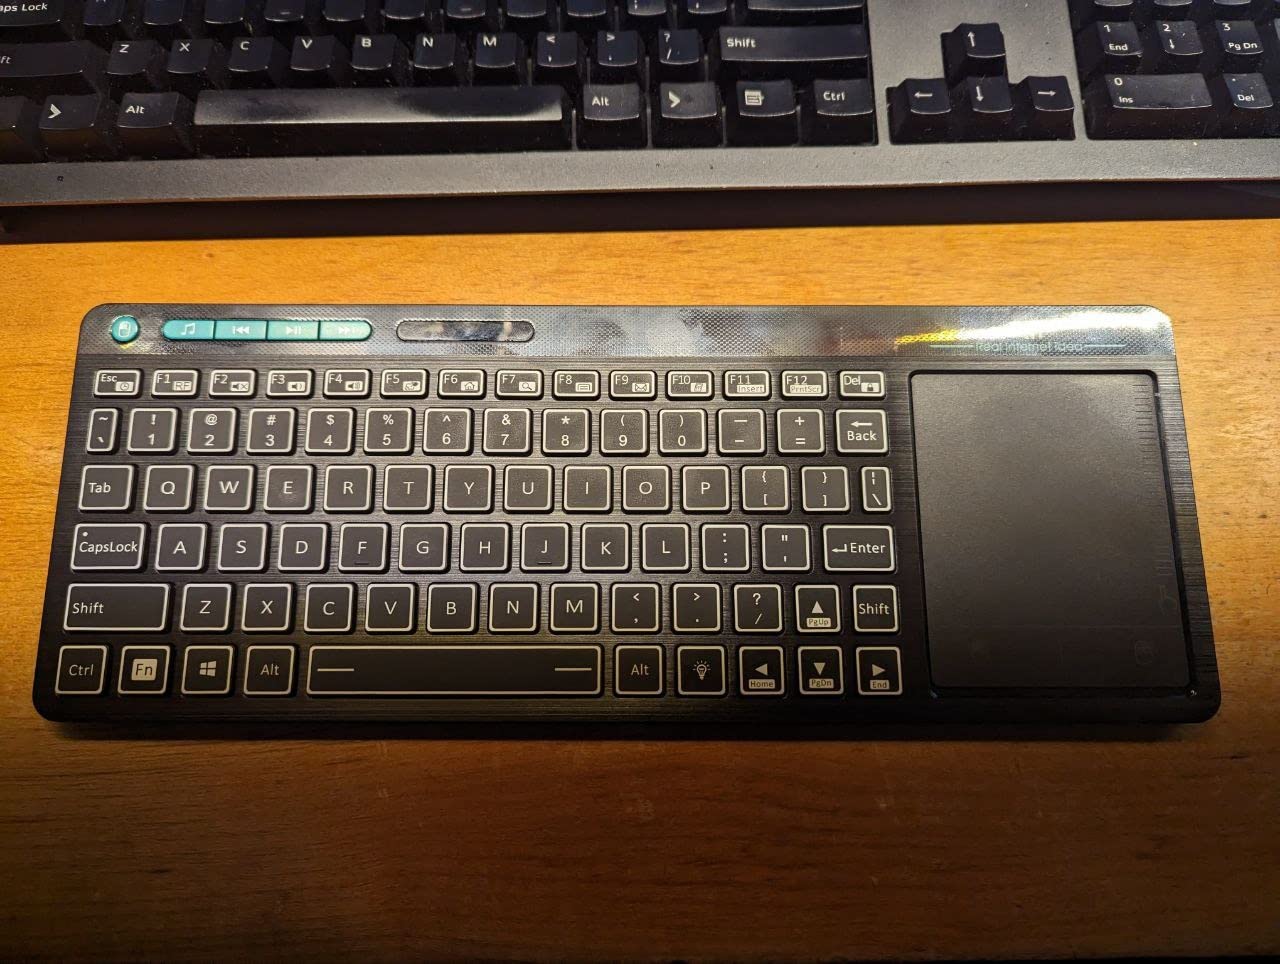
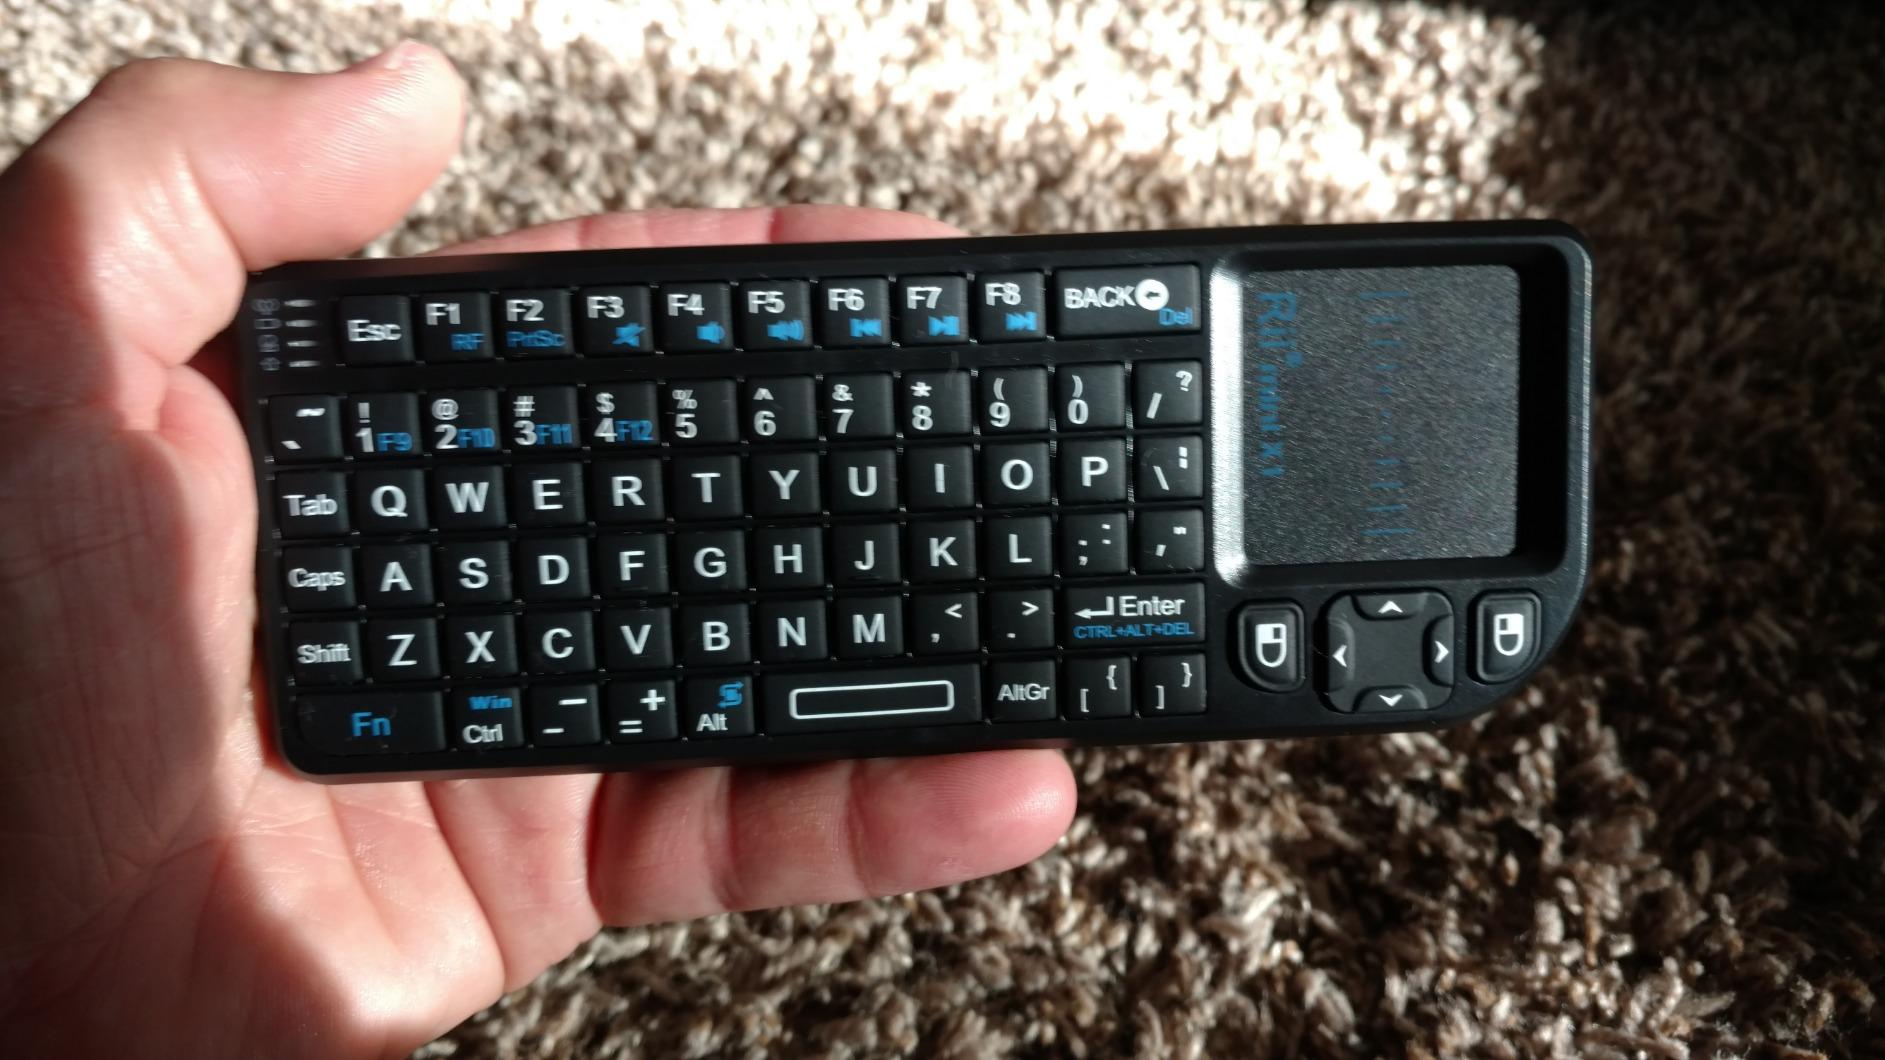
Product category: keyboard
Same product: no